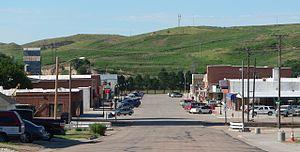
Le village de Wauneta est situé dans le comté de Chase, dans l’État du Nebraska, aux États-Unis. Sa population s’élevait à 577 habitants lors du recensement de 2010, estimée à 568 habitants en 2016.
Le comté de Chase est situé dans le Nebraska, États-Unis. Sa population, lors du recensement de 2010, s’élevait à 3 966 habitants. La densité de population est de 1,7 hab/km². Le siège du comté est Imperial.